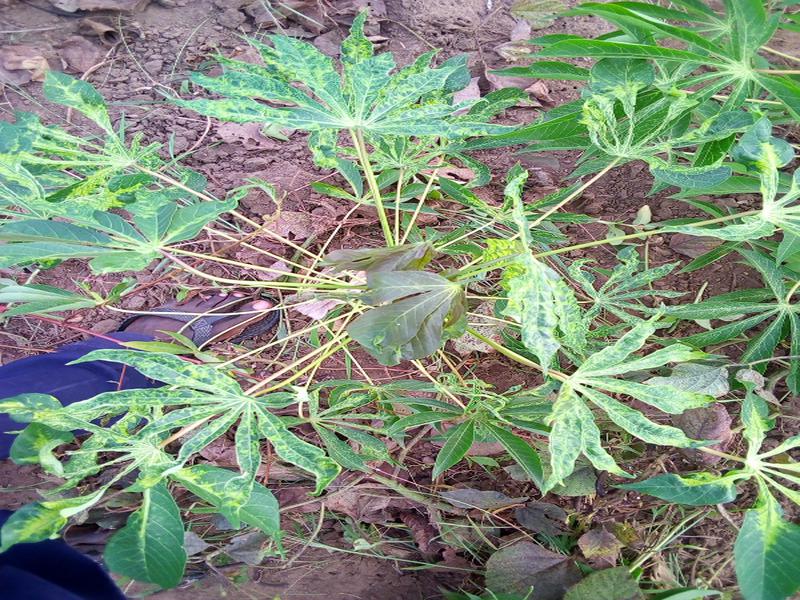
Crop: cassava
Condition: mosaic_disease